She Done Him Wrong

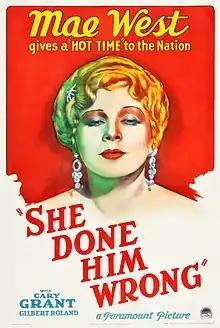
Theatrical release poster

She Done Him Wrong is a 1933 pre-Code American crime/comedy film starring Mae West and Cary Grant, directed by Lowell Sherman. The plot includes melodramatic and musical elements, with a supporting cast featuring Owen Moore, Gilbert Roland, Noah Beery Sr., Rochelle Hudson, and Louise Beavers. The film was adapted from the successful 1928 Broadway play "Diamond Lil" by Mae West. The film is famous for West's many double entendres and quips, including her best-known "Why don't you come up sometime and see me?". "She Done Him Wrong" was a box-office success and the film was nominated for the Academy Award for Best Picture.